Dinocroc

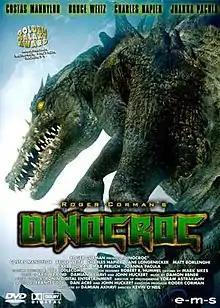
DVD cover

Dinocroc is a 2004 American horror film directed by Kevin O'Neill. The film's plot revolves around a genetically engineered "Suchomimus" terrorizing the lake-side residents of a small town. The film stars Matthew Borlenghi, Jane Longenecker, Charles Napier, Costas Mandylor, Bruce Weitz, and Joanna Pacuła.